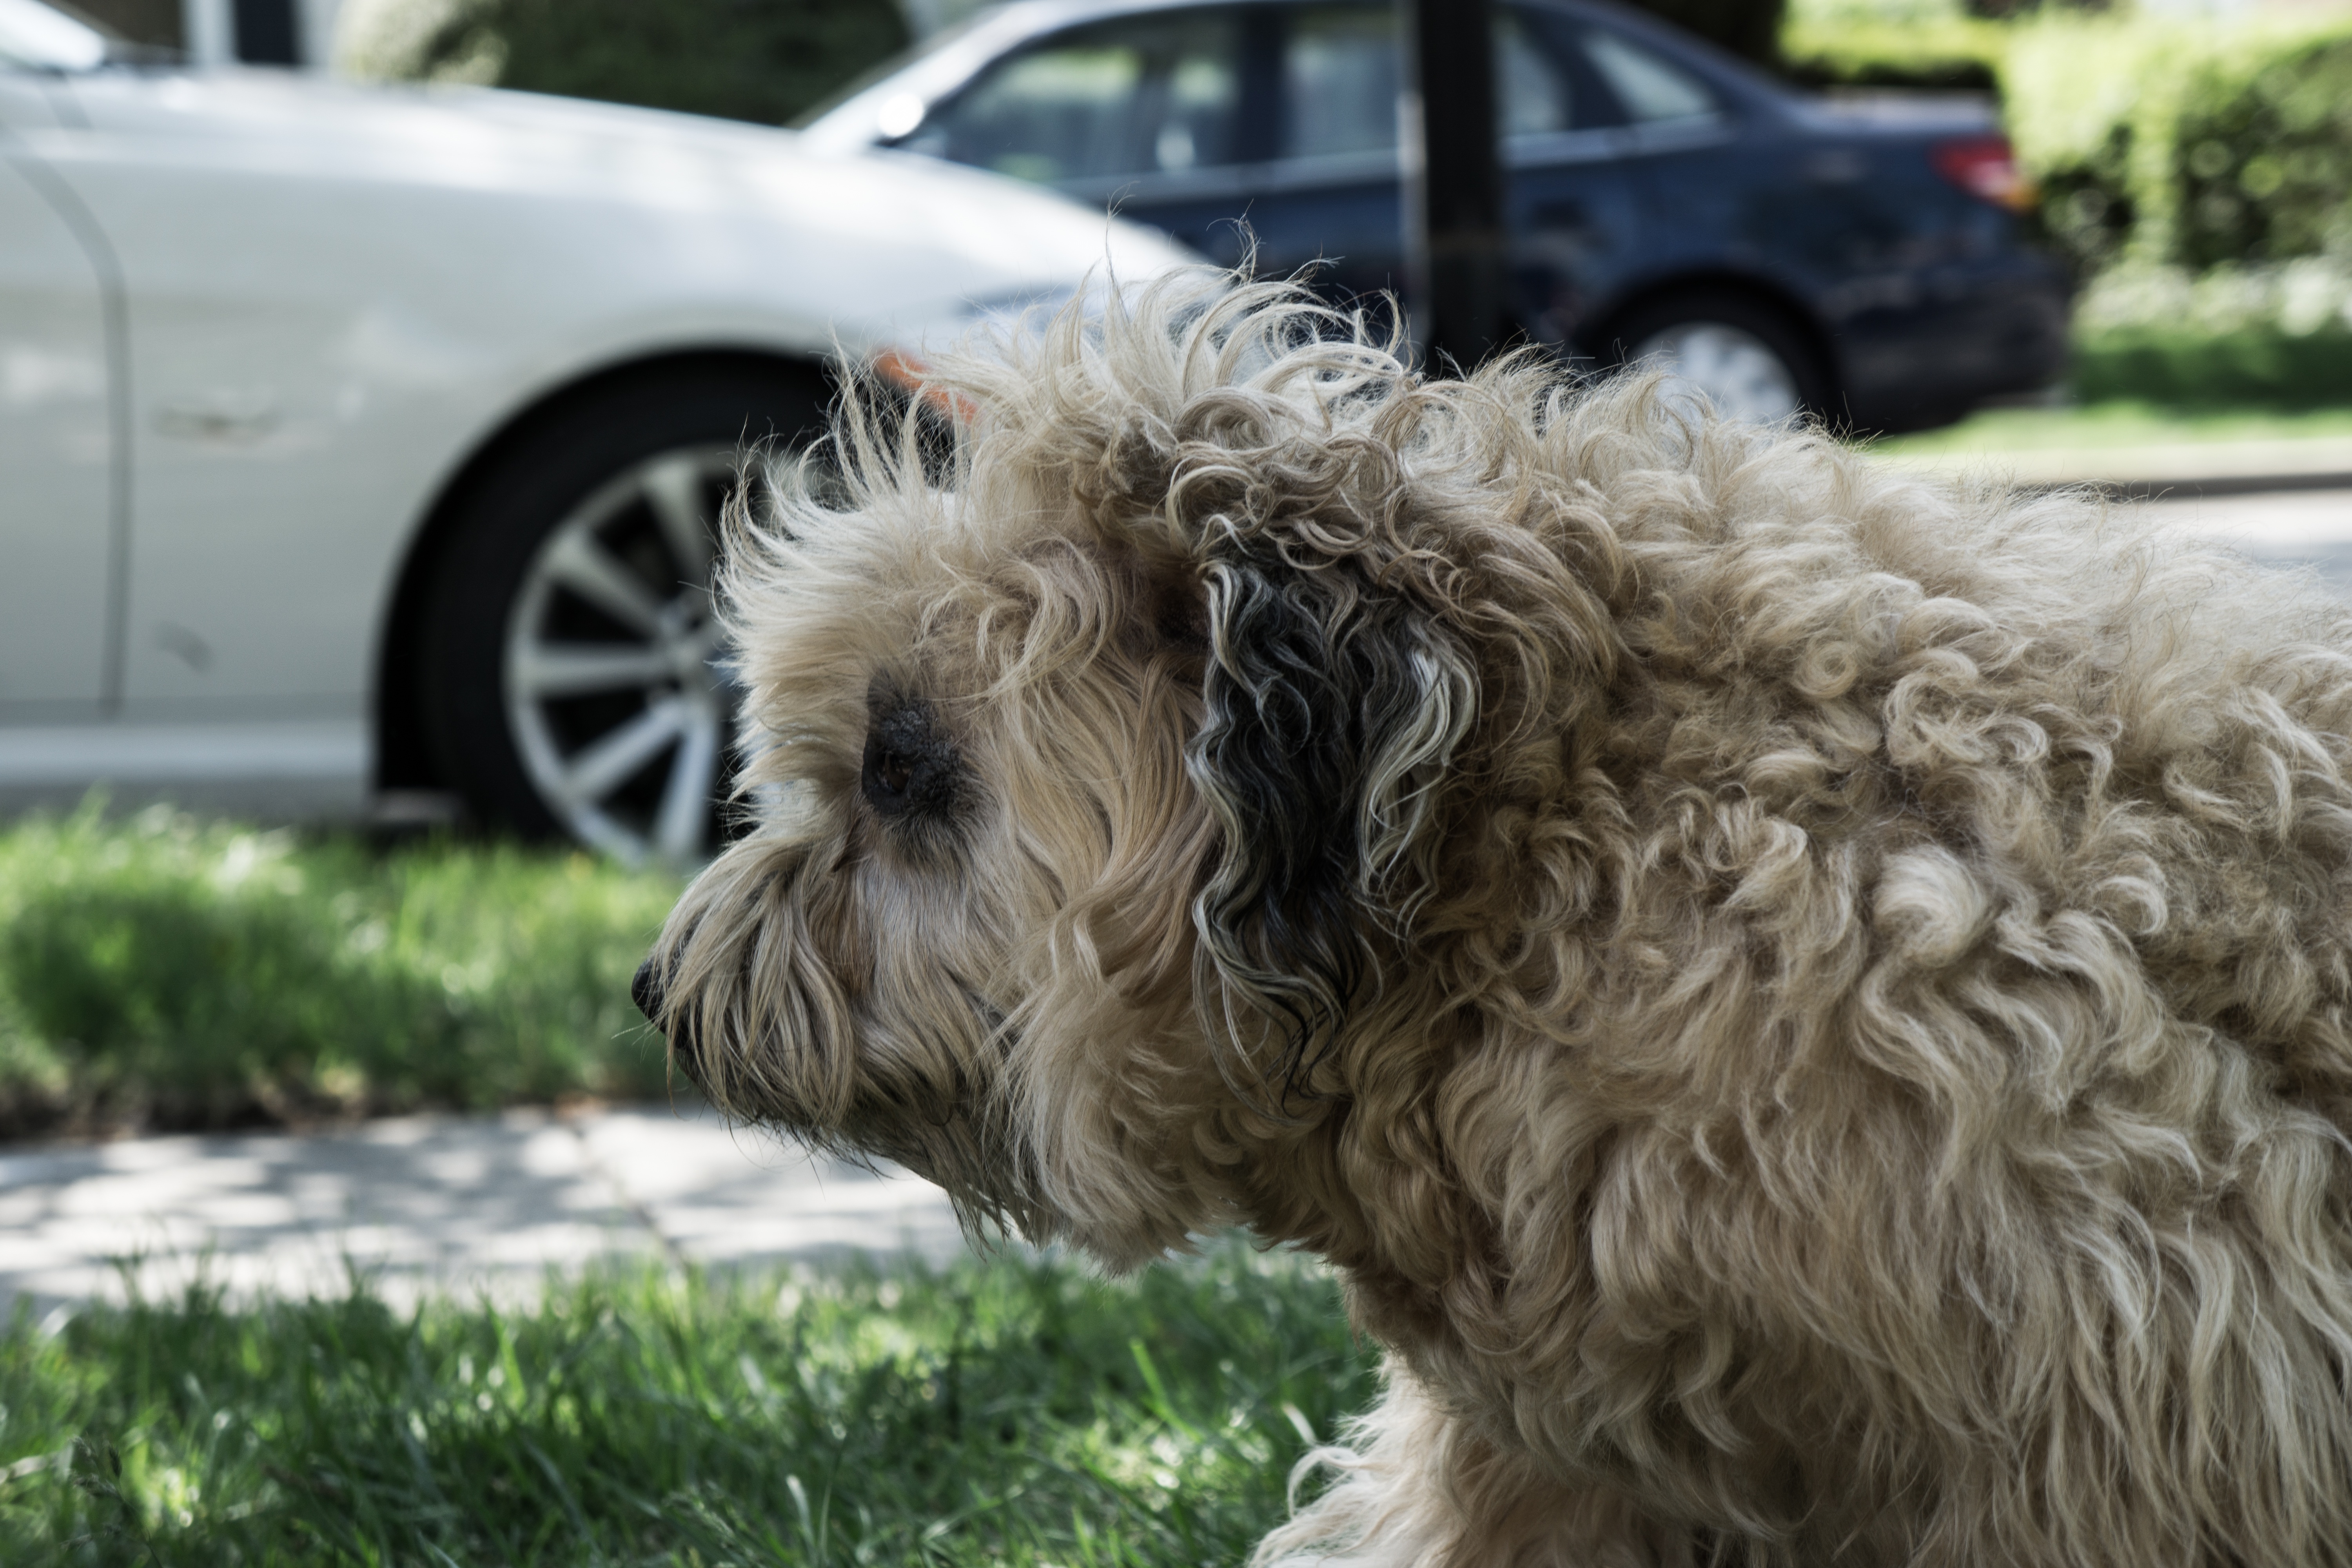
dog, mammal, vertebrate, dog breed, terrier, irish soft coated wheaten terrier, cairn terrier, dog like mammal, glen of imaal terrier, dog crossbreeds